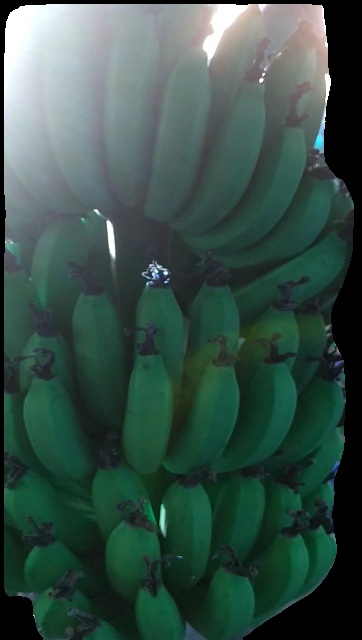
Variety: pachbale
Grade: grade1